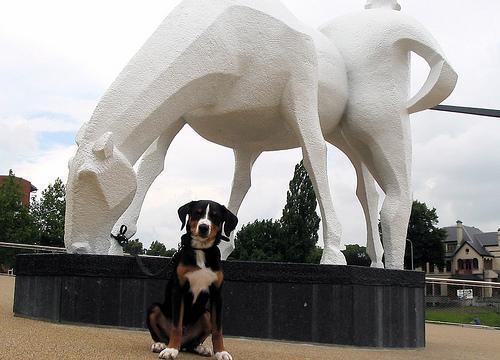
Appenzeller